Guckkasten

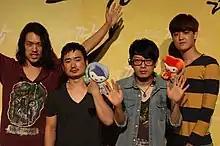
Guckkasten in 2014

Guckkasten is a South Korean indie rock band. Formed in 2003 under the name The C.O.M. (더 컴), the original lineup consisted of vocalist Ha Hyun-woo, guitarist Jeon Kyu-ho, drummer Lee Jung-gil, and bassist Kim Jin-eok. Due to conscription, The C.O.M. disbanded. In 2007, they regrouped with Kim Ki-bum as bassist under the name Guckkasten, which is the German word for Zograscope. The band intends to make music with psychedelic images hidden under analogous art.